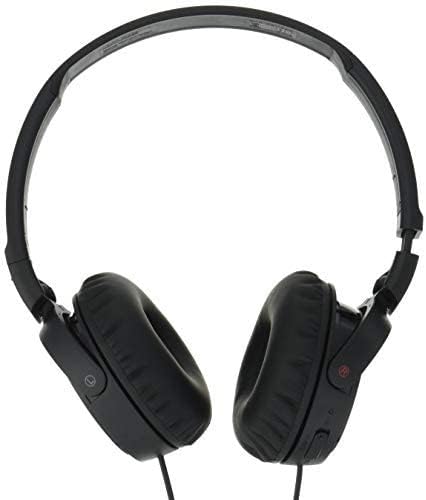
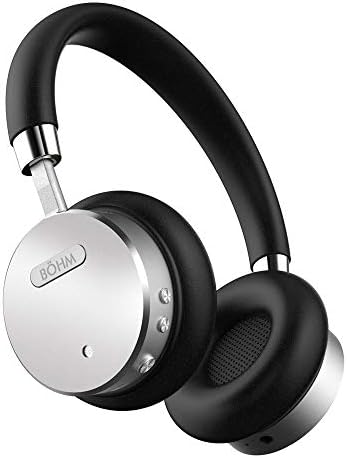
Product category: headphones
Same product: no